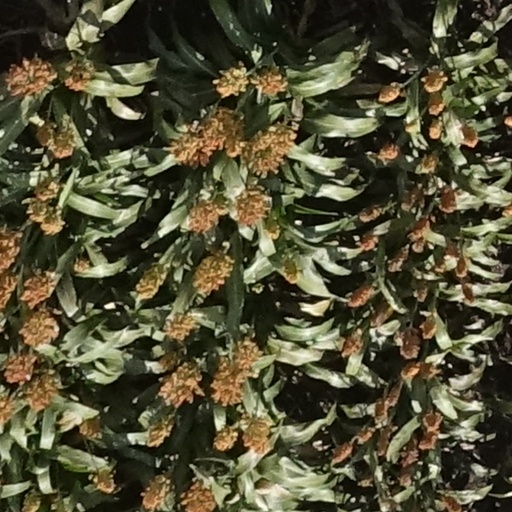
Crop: sorghum